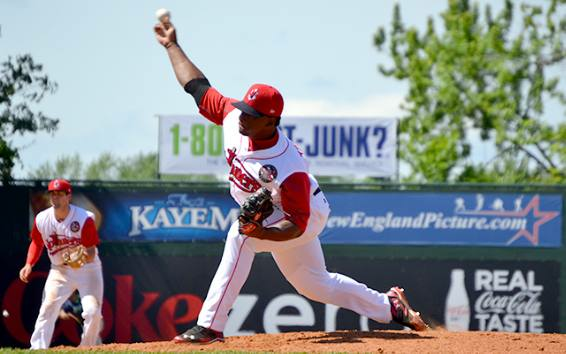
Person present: Yes